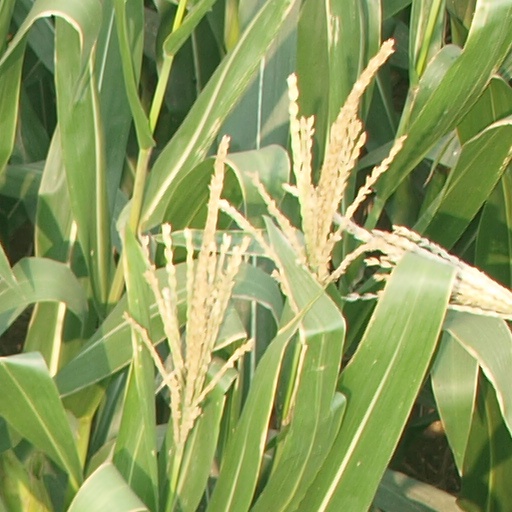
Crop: maize; corn